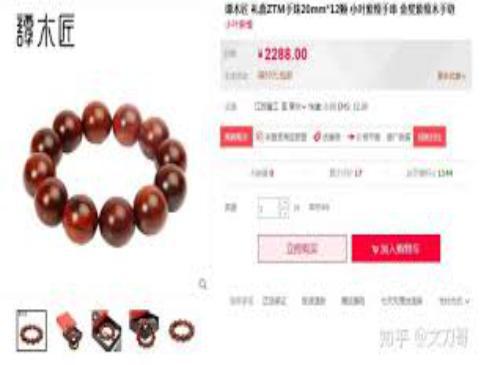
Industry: Necessities